1915 Chicago mayoral election

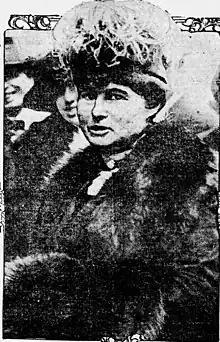
Harrison's wife, Edith Ogden Harrison, campaigning in support of his candidacy ahead of the primary election

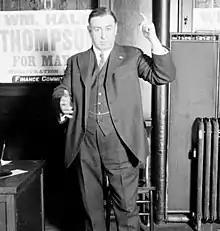
Thompson during his campaign

Cook County Clerk Robert Sweitzer challenged incumbent mayor Carter Harrison IV in the Democratic primary.